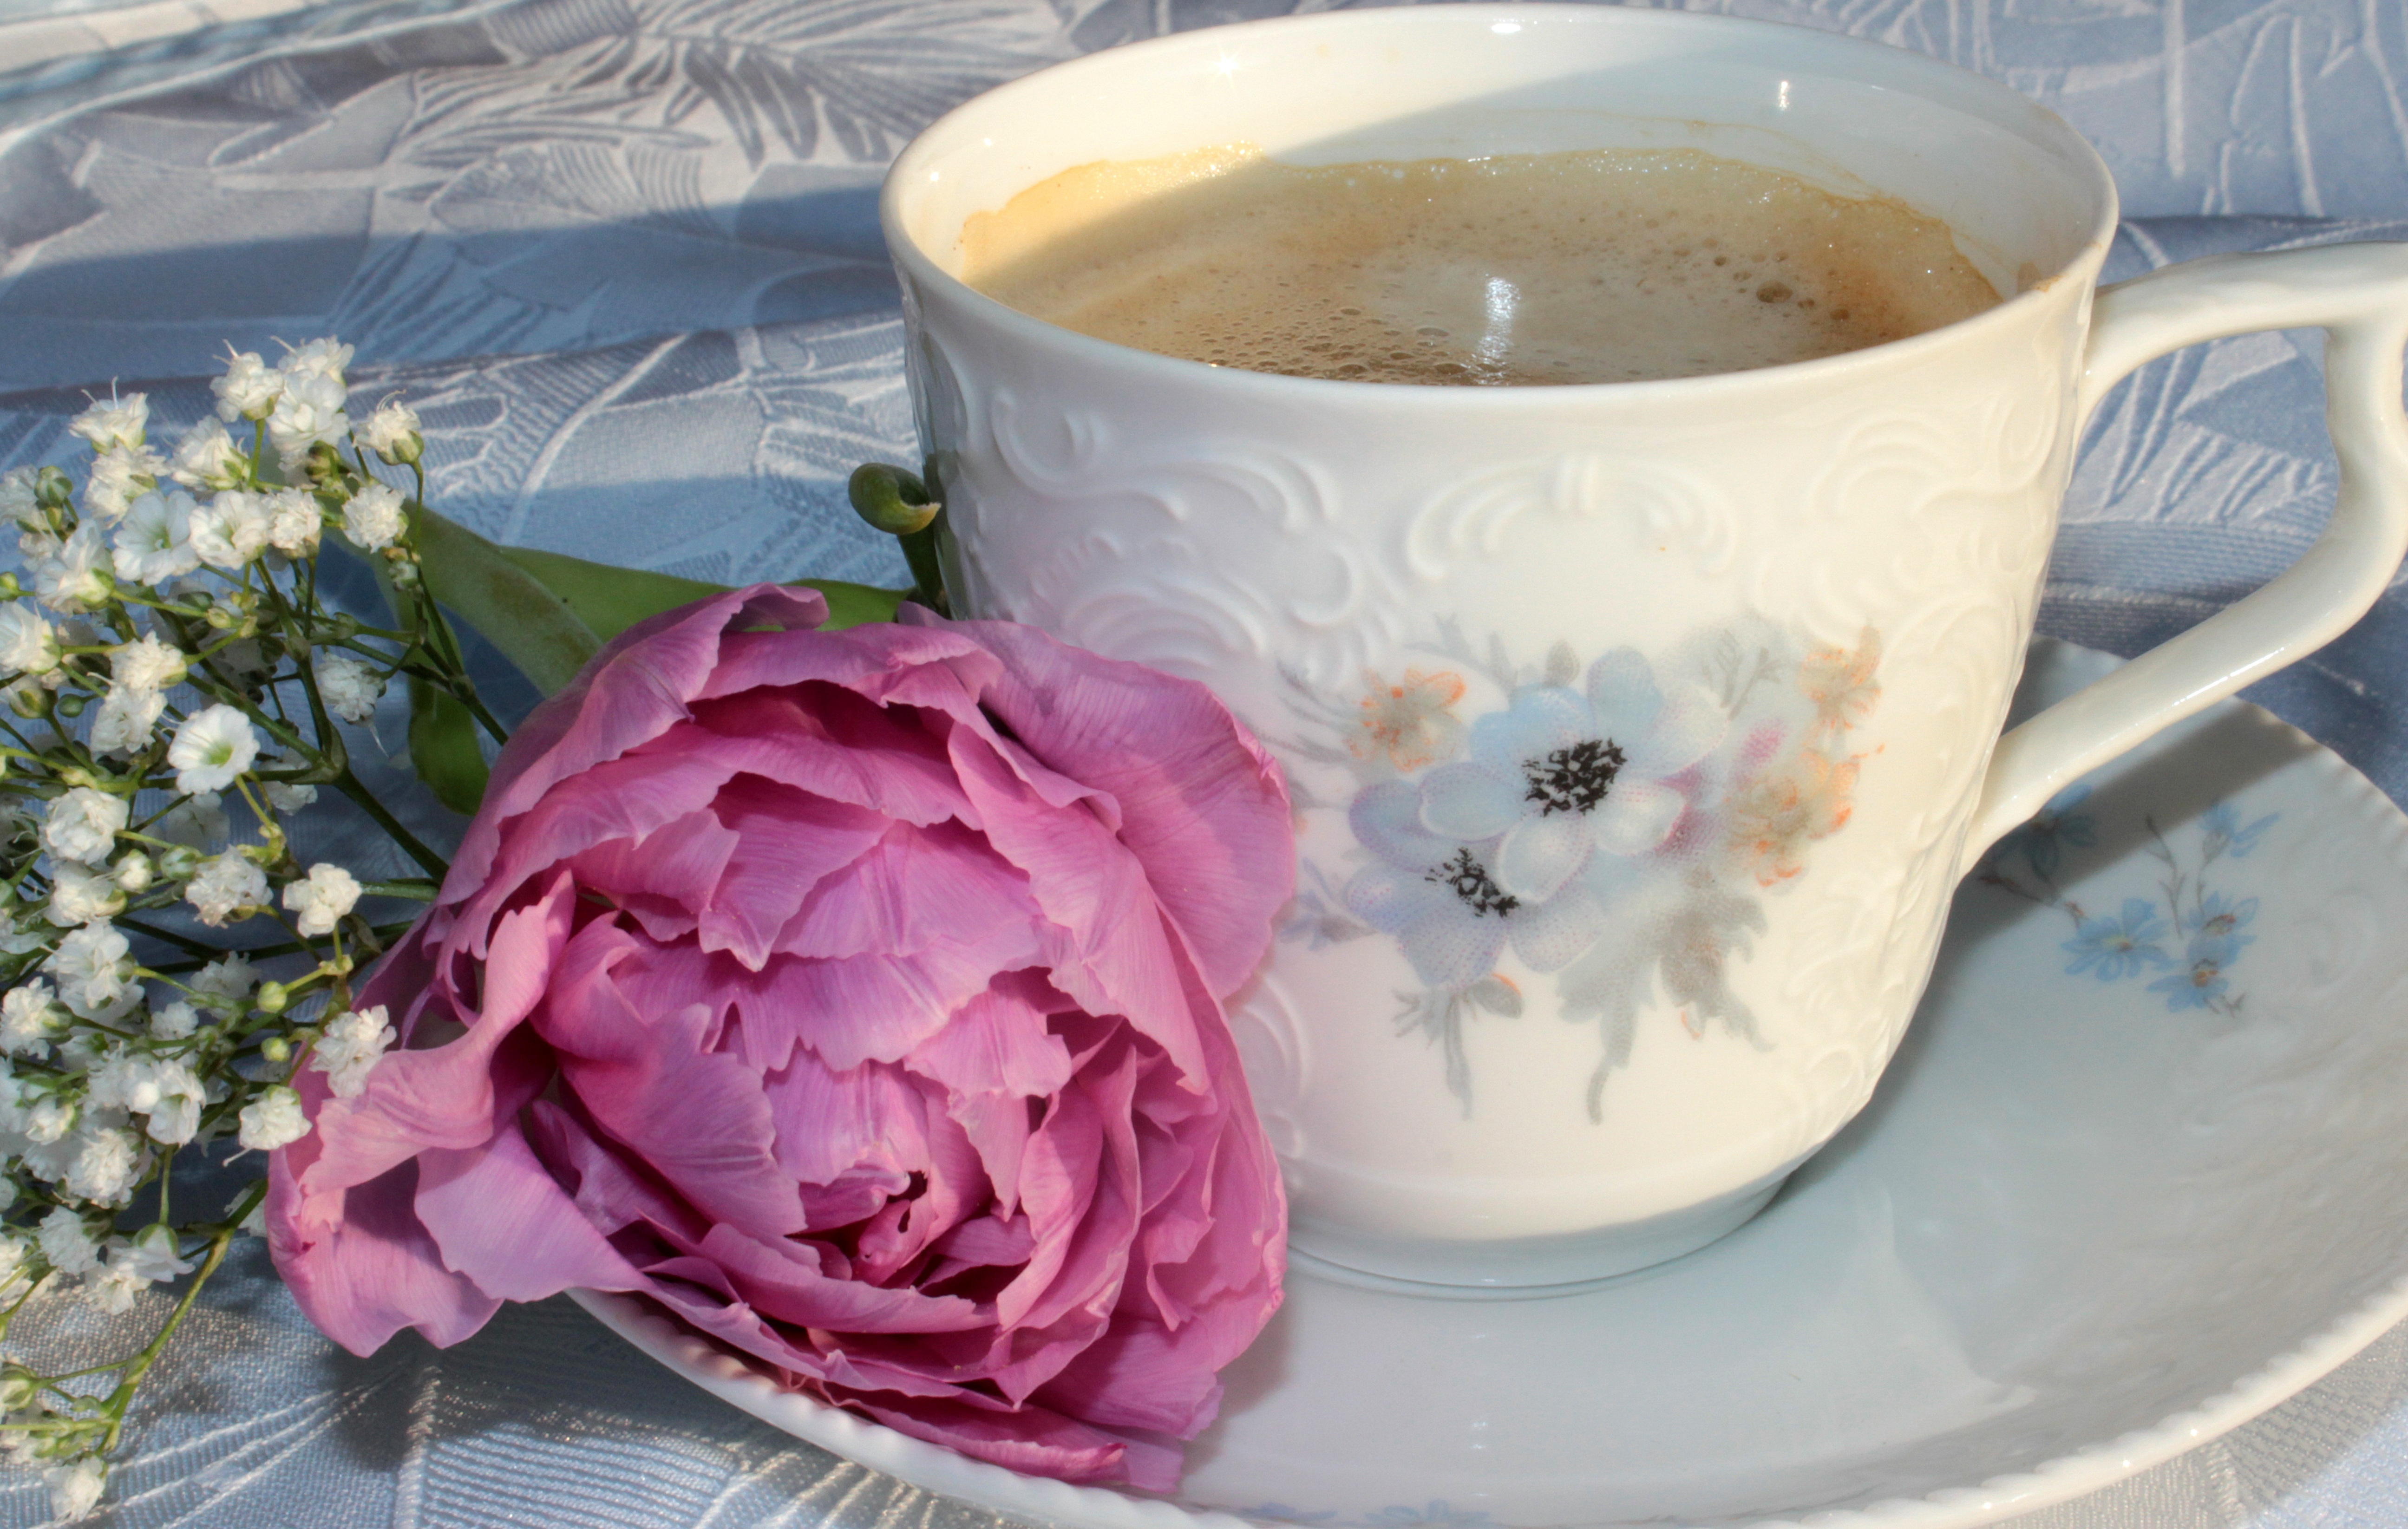
outdoor, coffee, plant, sunshine, flower, petal, cup, saucer, coffee cup, gypsophila, terrace, benefit from, fragrance, filled, good morning, double tulip